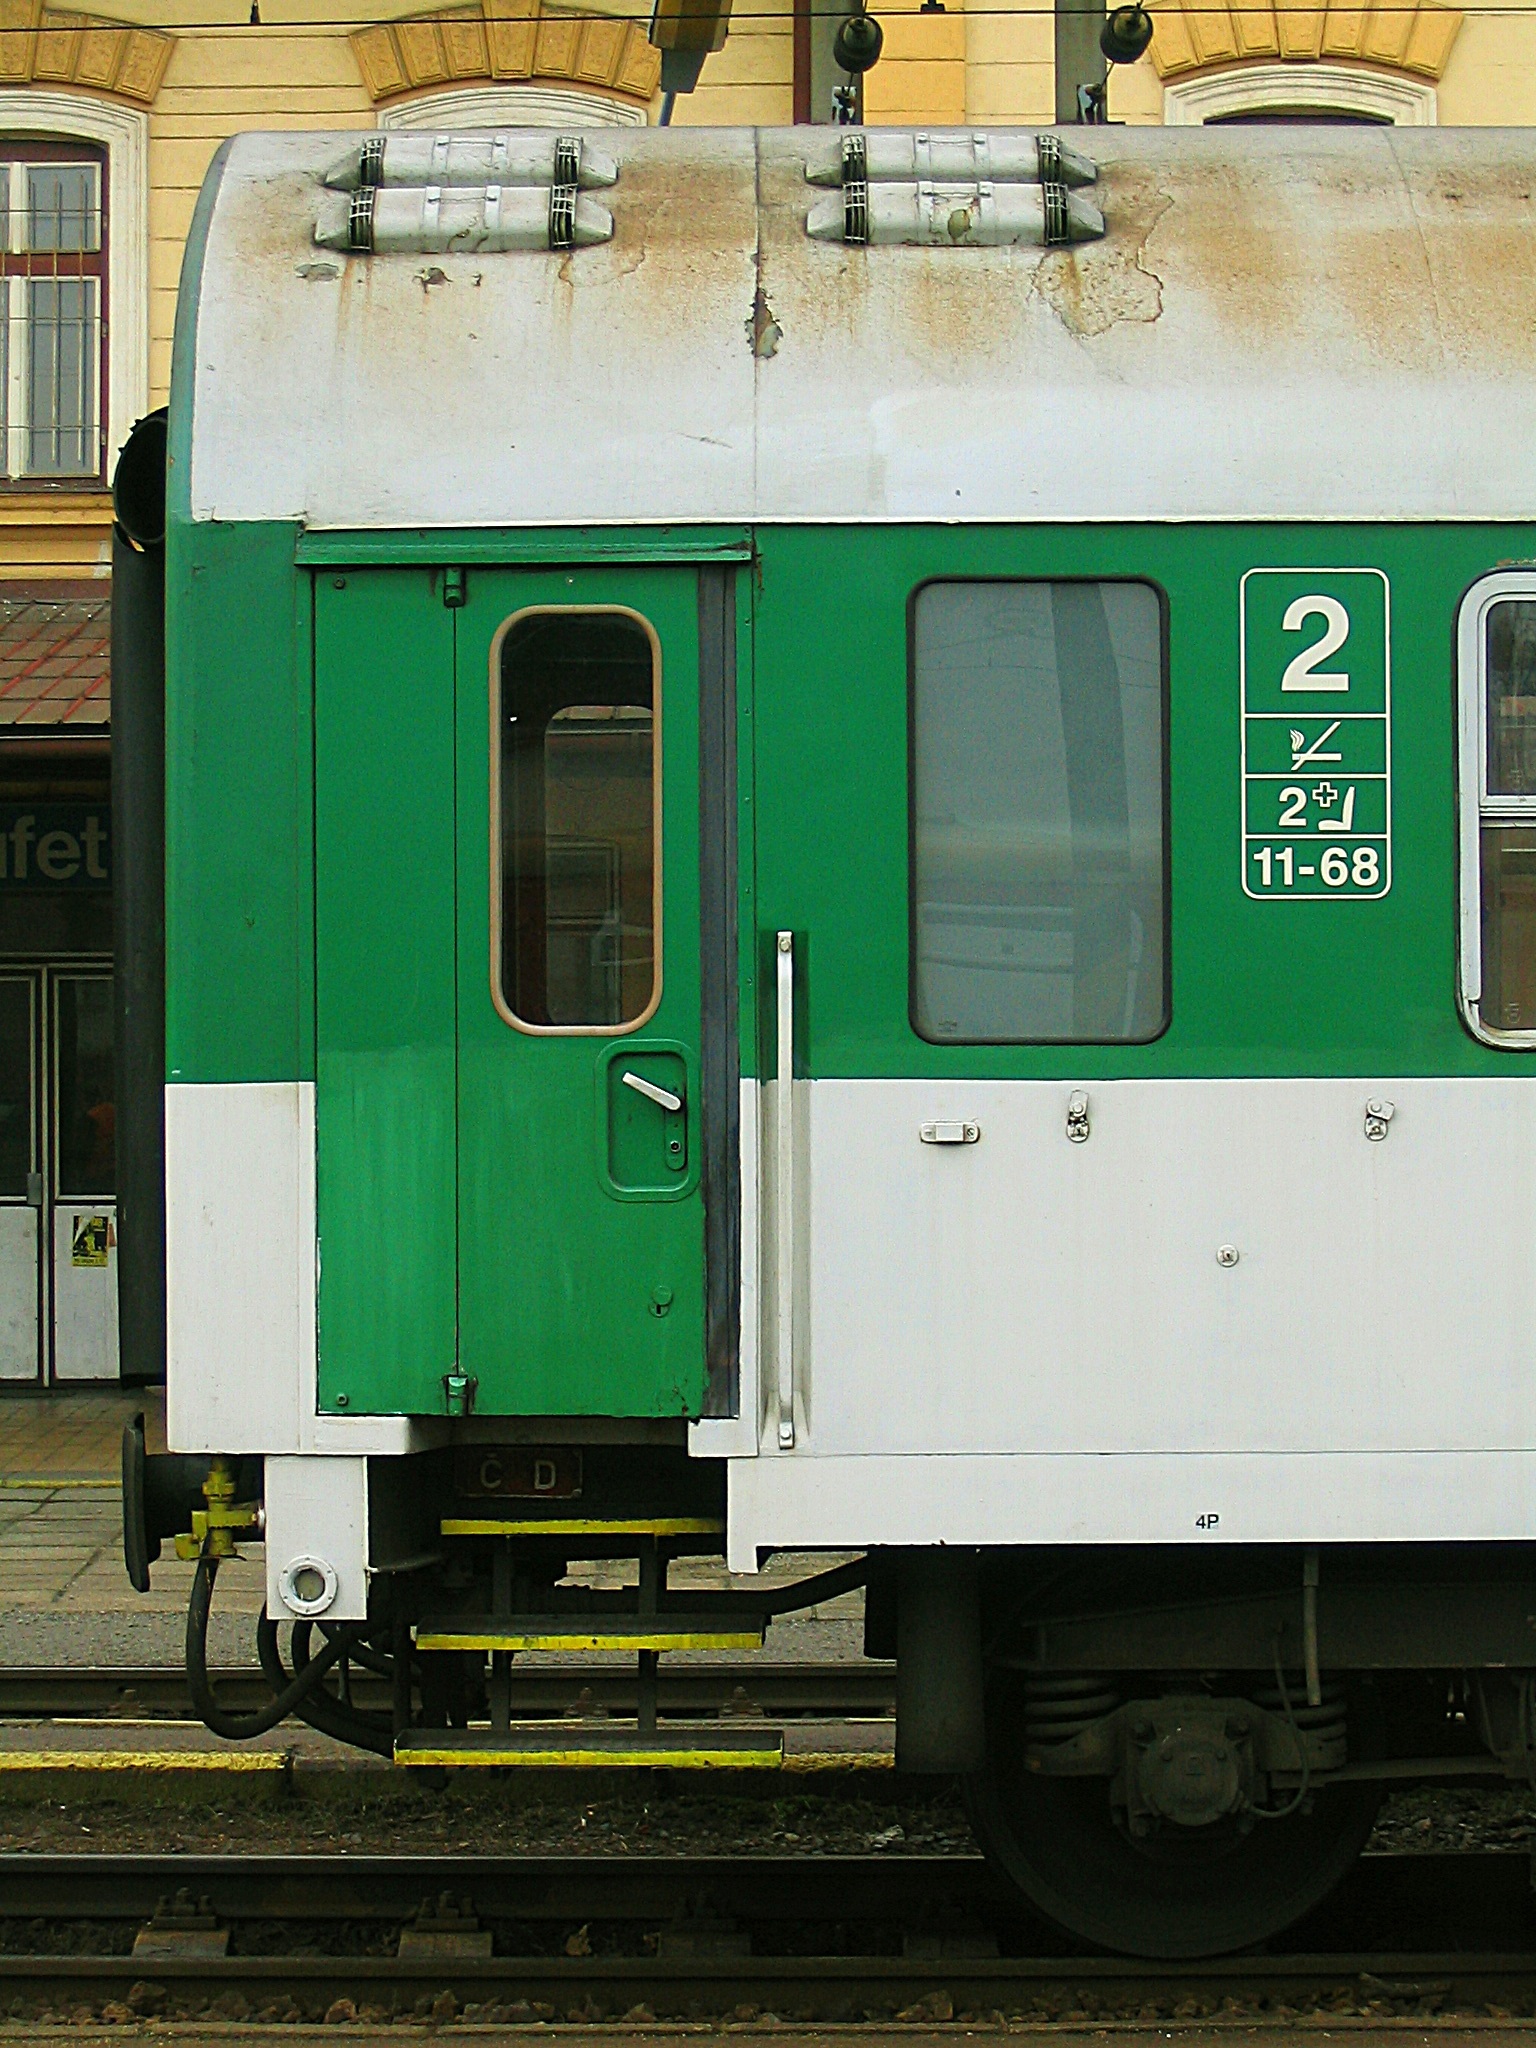
railway, wagon, train, transport, vehicle, electricity, door, public transport, locomotive, passengers, rail transport, land vehicle, rolling stock, railroad car, passenger car